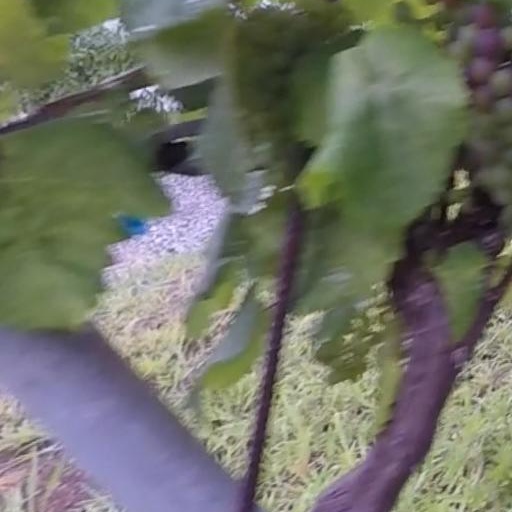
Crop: grape